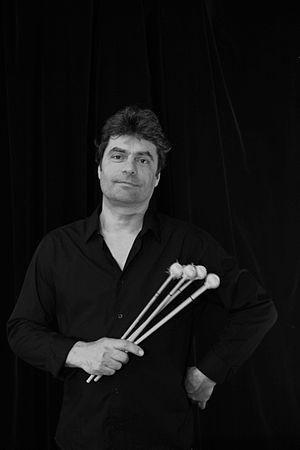
Le percussionniste Olaf Tzschoppe, membre des Percussions de Strasbourg.